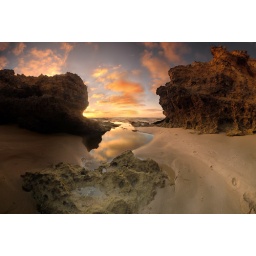
Sunrise paints clouds pink over the rockpools in Torquay, Australia.